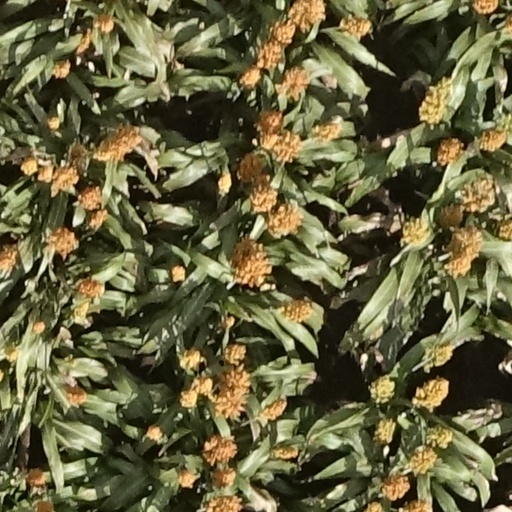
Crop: sorghum